Zombie Raid

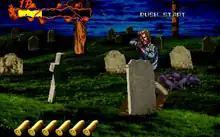
Gameplay of the first level, depicting a zombie aiming at the player

In 1918 England, a small village suffers a rash of kidnappings and grave-robbing incidents, and heavily armed zombies have begun to emerge. With the job too dangerous for the police to handle, private detective Edward Windsor begins to investigate. Following a shootout in the village cemetery, Edward rescues a man named Charles, and the two join forces to infiltrate a nearby castle where the zombies have originated. They become separated upon entering the castle, with Edward falling into a subterranean dungeon and having to fight his way out. Shortly after Edward and Charles reunite, Charles suffers a fatal gunshot wound but transforms into a hideous monster, which Edward must defeat in order to continue. Edward moves through the castle laboratory only to find Charles - mutated into a new form - waiting to battle him again at the exit.